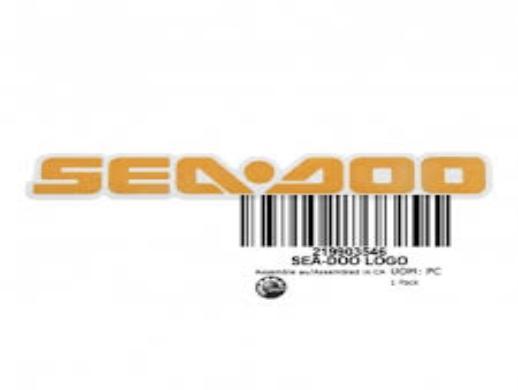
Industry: Sports